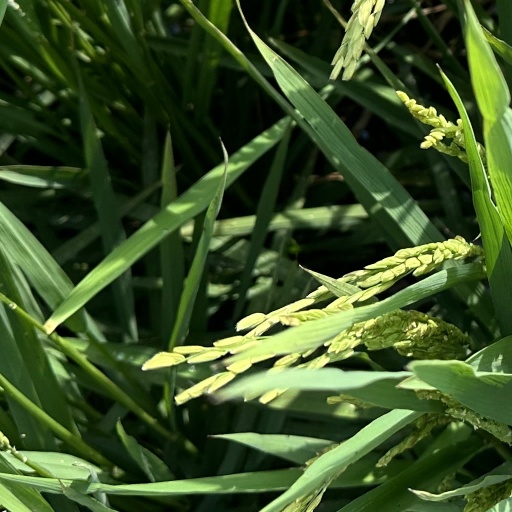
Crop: rice